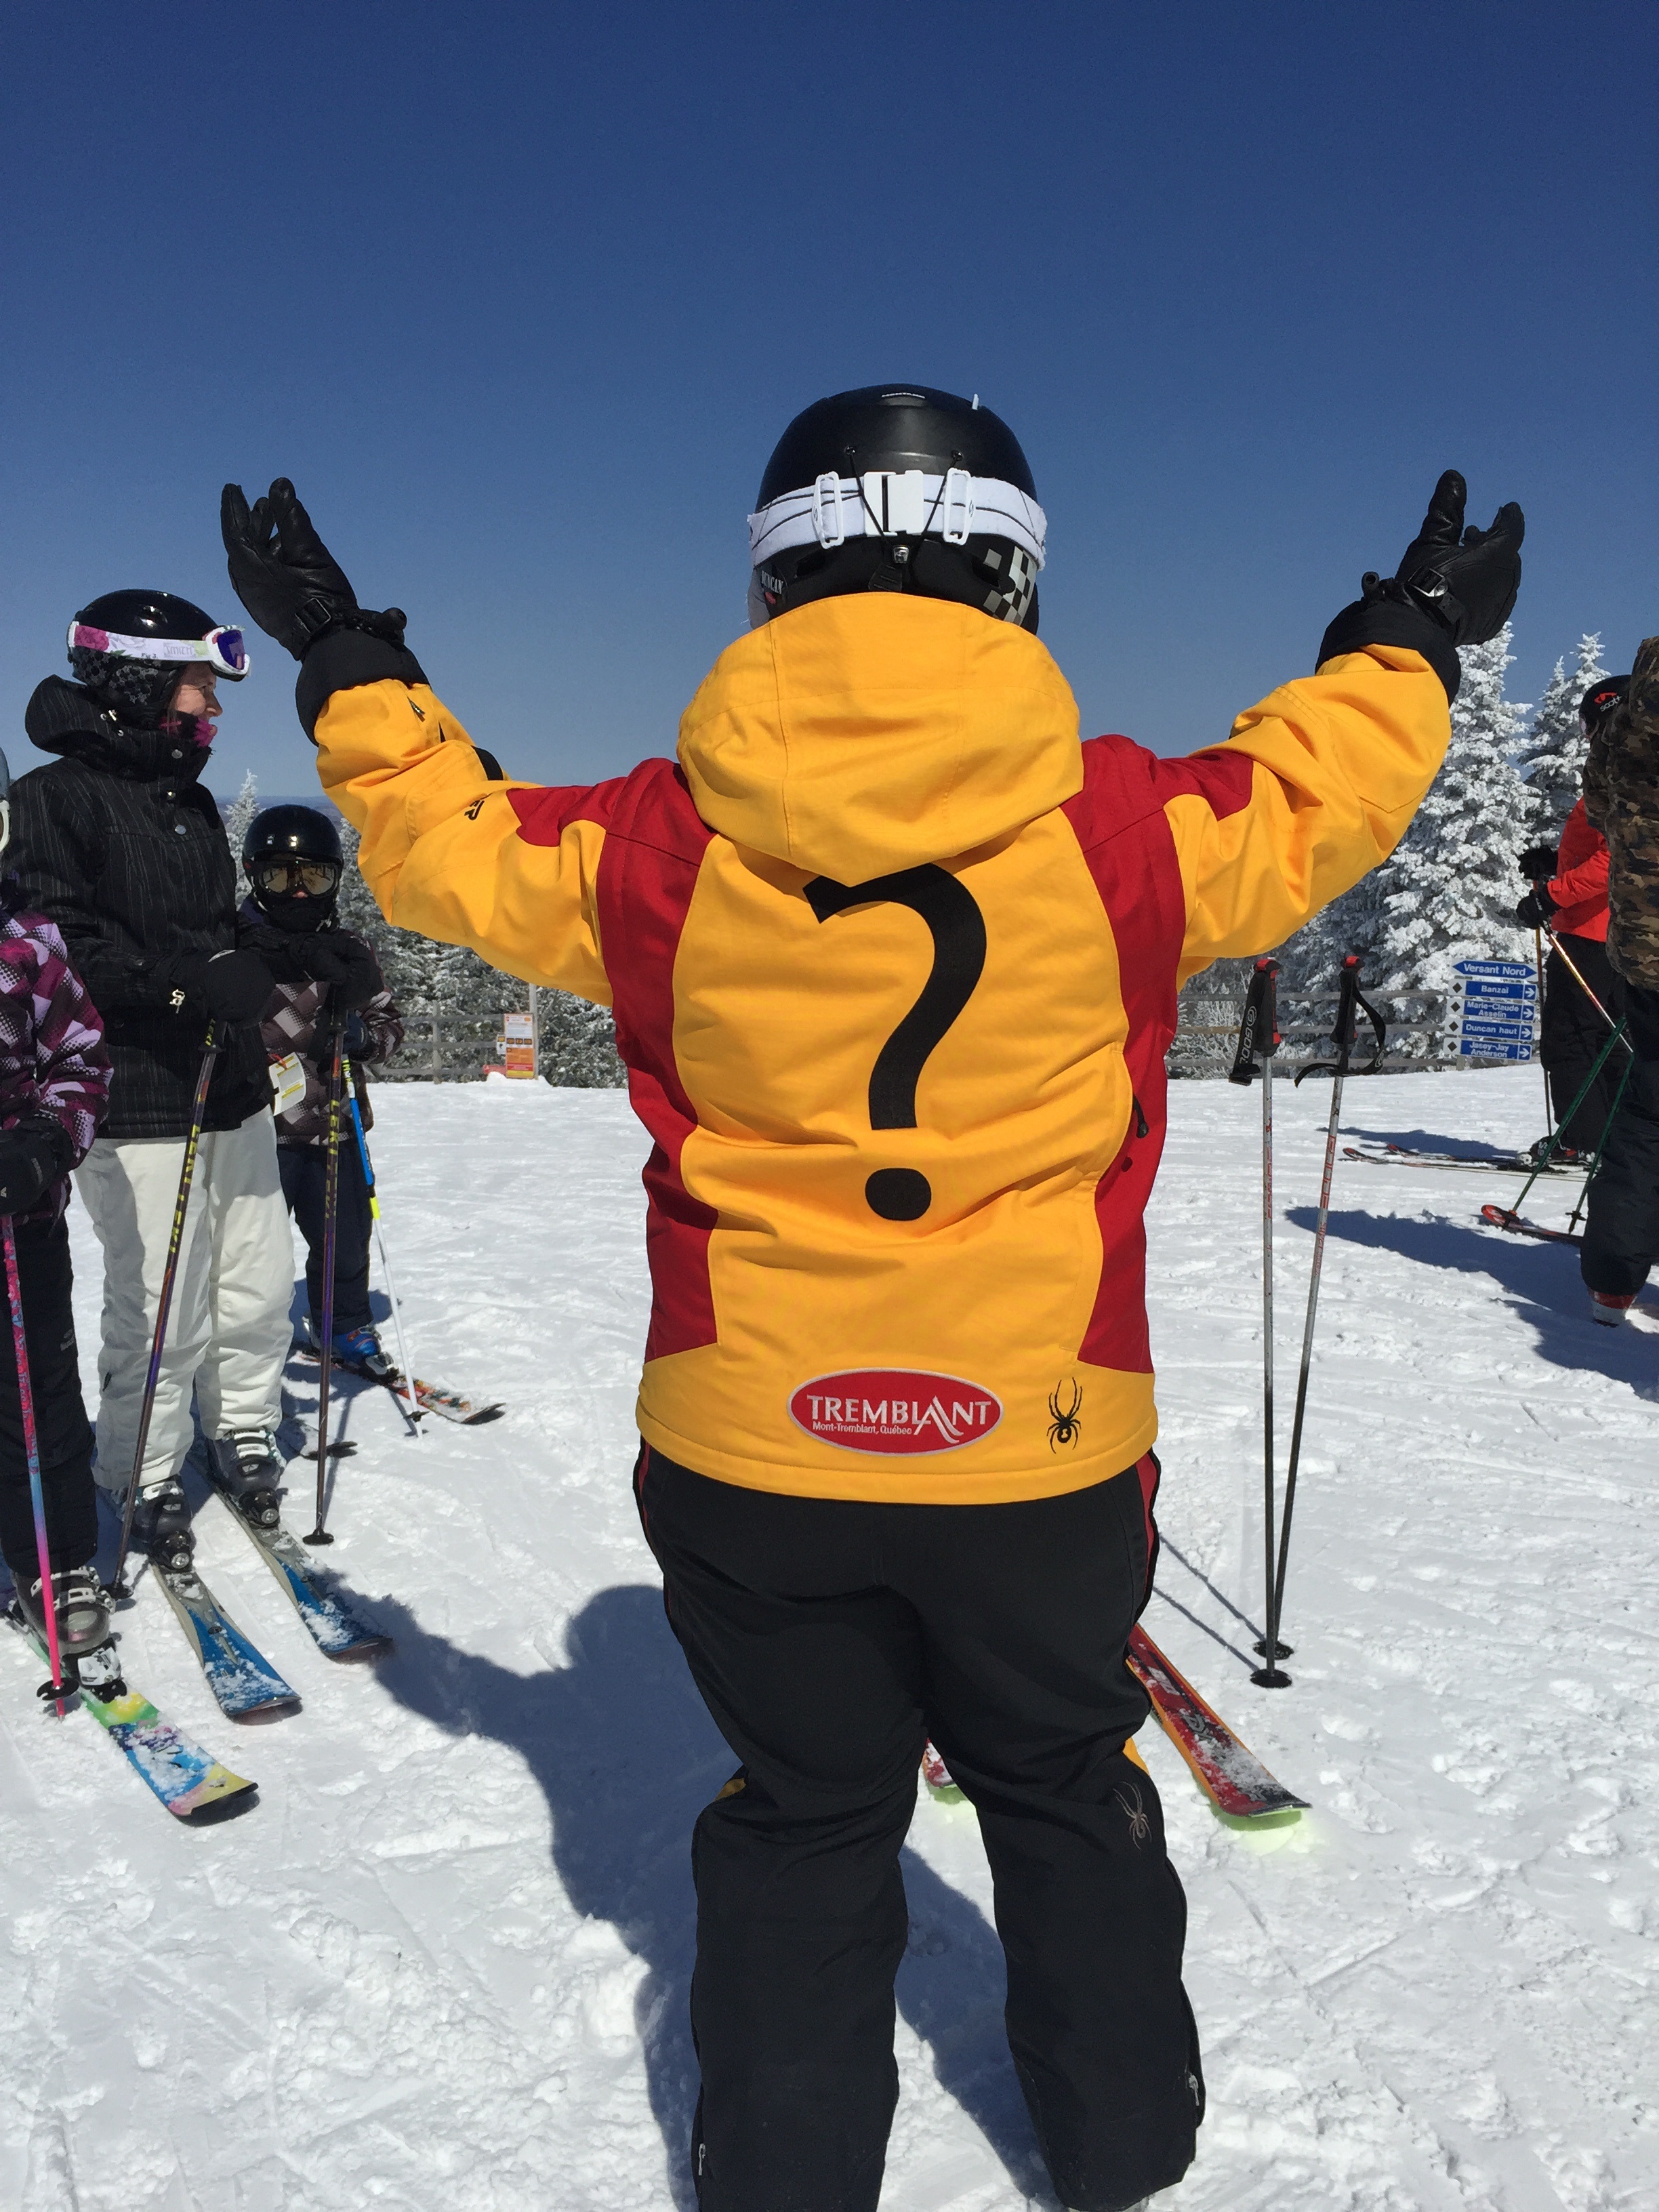
person, winter, snowshoe, extreme sport, skiing, instructor, sports equipment, mountaineering, winter sport, sports, back, ski, footwear, question, skier, ski touring, cross country skiing, nordic skiing, ski mountaineering, ski equipment, mountain guide, telemark skiing, ski cross